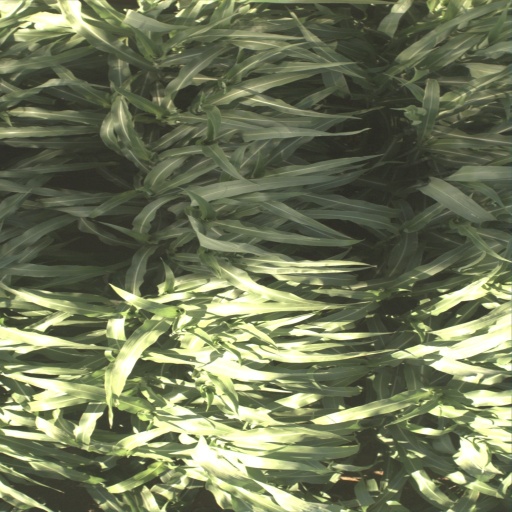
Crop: sorghum